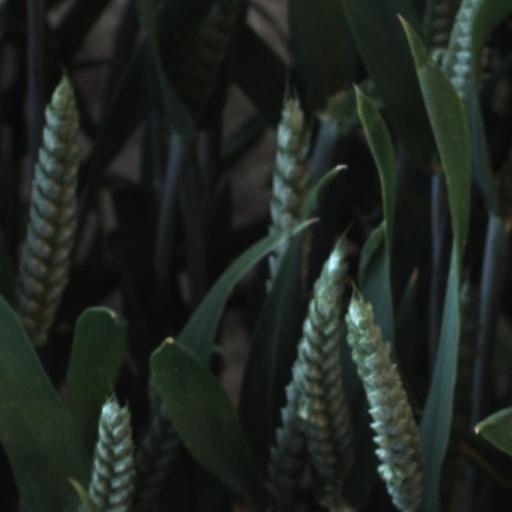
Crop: wheat